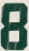
Number: 8